Association football

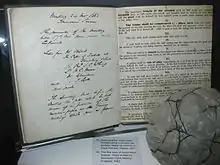
An early draft of the original hand-written "Laws of the Game", drawn up on behalf of the Football Association by Ebenezer Cobb Morley in 1863, on display at the National Football Museum in Manchester.

These ongoing efforts contributed to the formation of the Football Association (the FA) in 1863, which first met on the morning of 26 October 1863 at the Freemasons' Tavern in Great Queen Street, London. The only school to be represented on this occasion was Charterhouse. The Freemasons' Tavern was the setting for five more meetings of the FA between October and December 1863; the English FA eventually issued the first comprehensive set of rules named Laws of the Game, forming modern football. The laws included bans on running with the ball in hand and hacking (kicking an opponent in the shins), tripping and holding. Eleven clubs, under the charge of FA secretary Ebenezer Cobb Morley, ratified the original thirteen laws of the game. The sticking point was hacking, which a twelfth club at the meeting, Blackheath FC, had wanted to keep, resulting in their withdrawal from the FA. Other English rugby clubs followed this lead and did not join the FA, and instead in 1871, along with Blackheath, formed the Rugby Football Union. The 1863 FA rules included handling of the ball by "marks" and the lack of a crossbar, making the game remarkably similar to Victorian rules football, which was being developed around the same time in Australia. The Sheffield FA played by its own rules until the 1870s, with the FA absorbing some of its rules until there was little difference between the games.